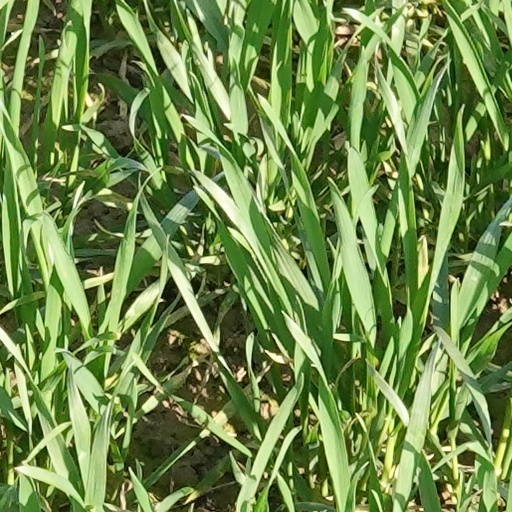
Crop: wheat